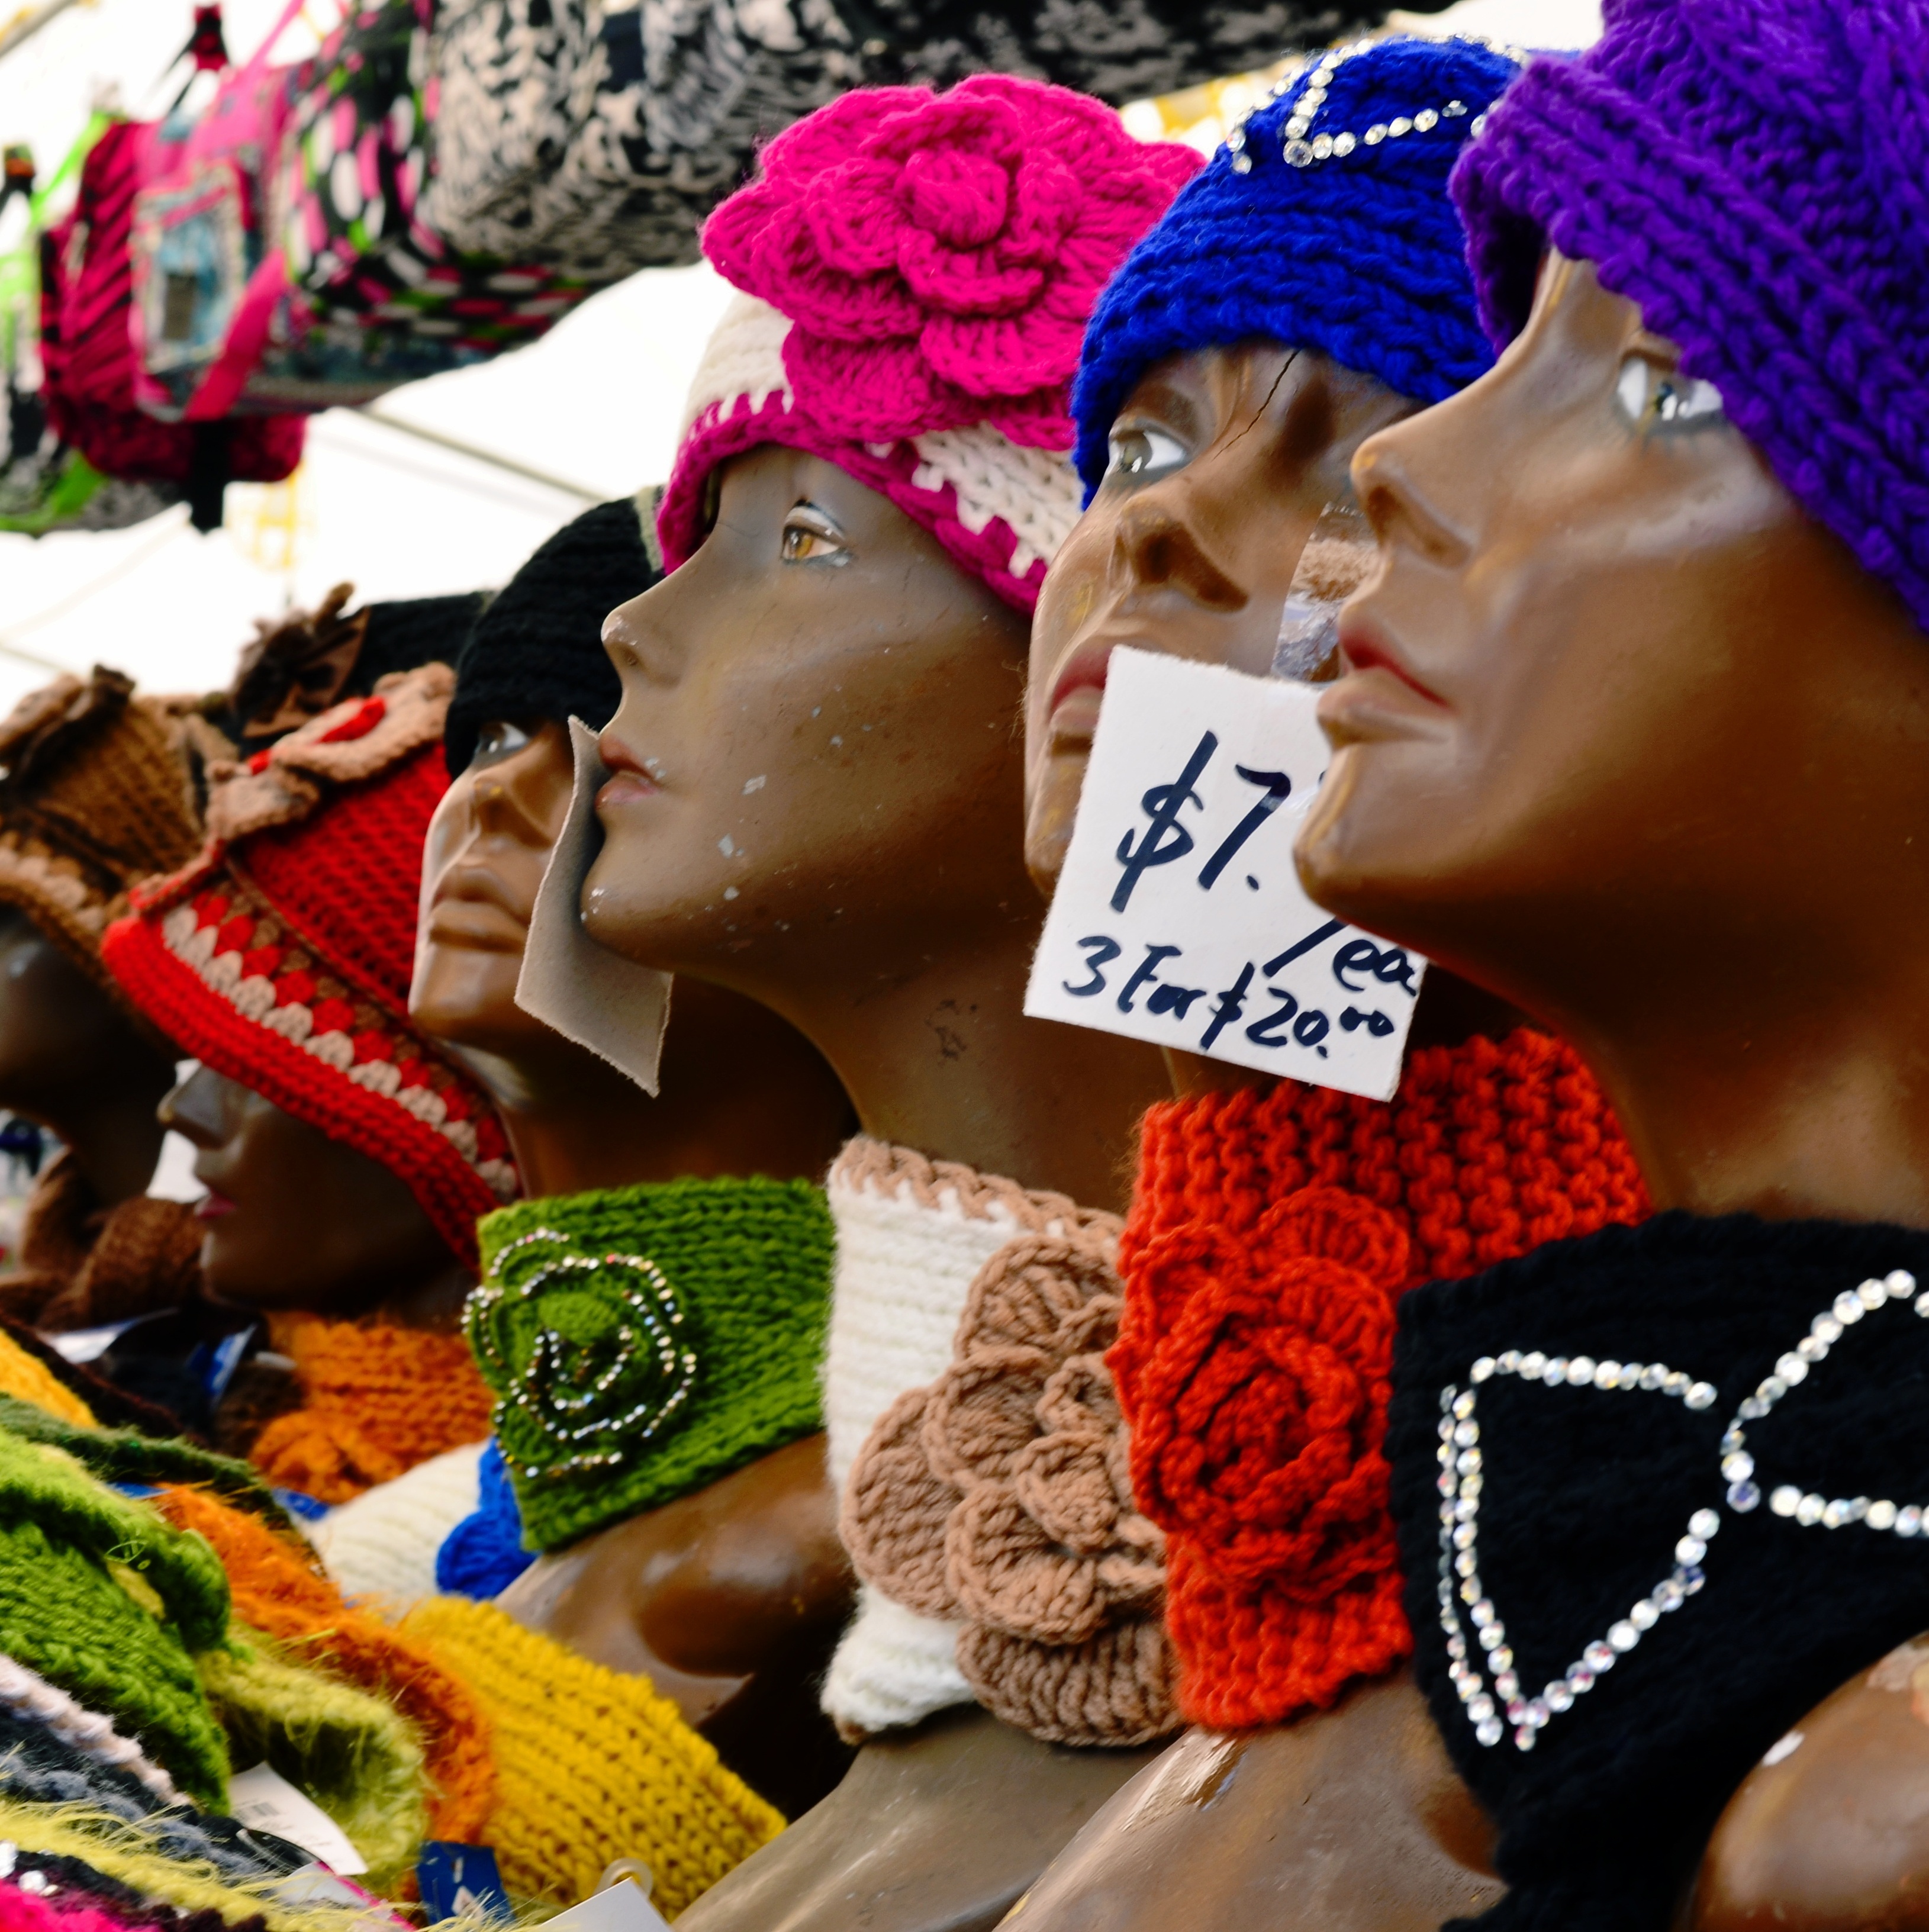
winter, warm, female, colourful, color, fashion, craft, clothing, shopping, colorful, knit, woolen, textile, art, festival, design, cap, style, sale, knitted, caps, hats, mannequins